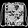
Label: Bag